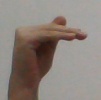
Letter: khaa